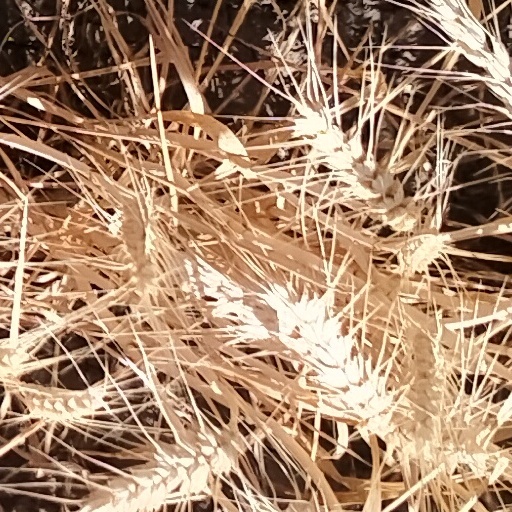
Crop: wheat